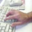
Label: keyboard